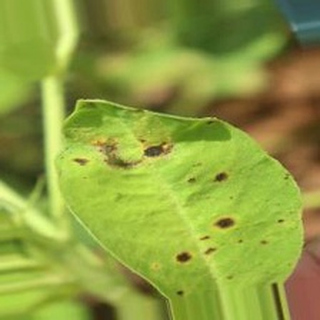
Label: groundnut_late_leaf_spot